Drew Beckie

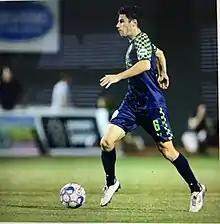

On June 7, 2018, Beckie was transferred to USL Championship side OKC Energy. That season, he made twenty appearances for the club. In 2019, Beckie made one appearance before departing in May of that year.